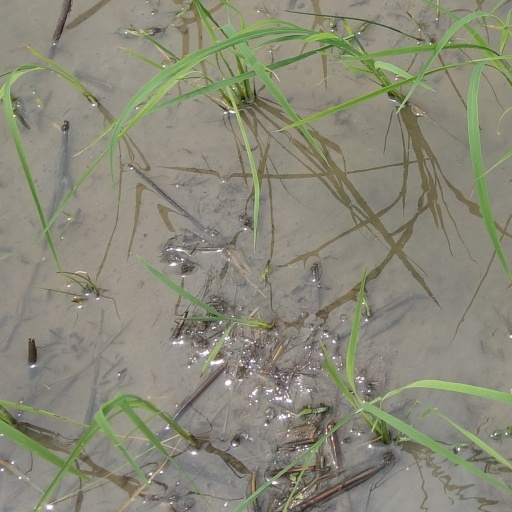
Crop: rice